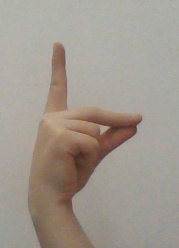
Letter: ta